Question: Please indicate a possible affordance area of the frisbee that can be used for holding
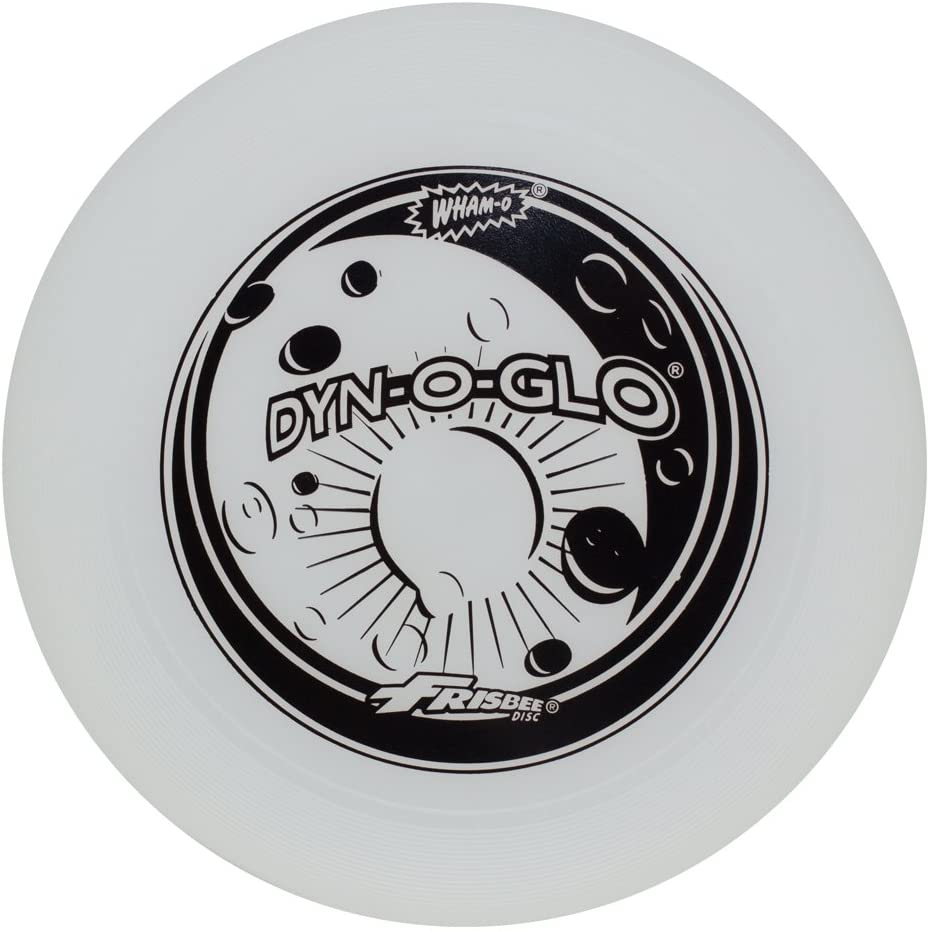
Answer: [3.706, 0, 923.489, 926.794]